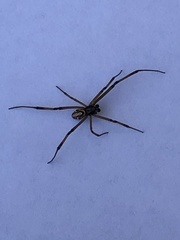
Species: Lactrodectus_hesperus